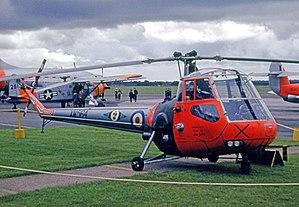
Saunders-Roe est un constructeur aéronautique britannique disparu.